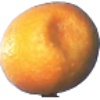
Label: Kumquats 1